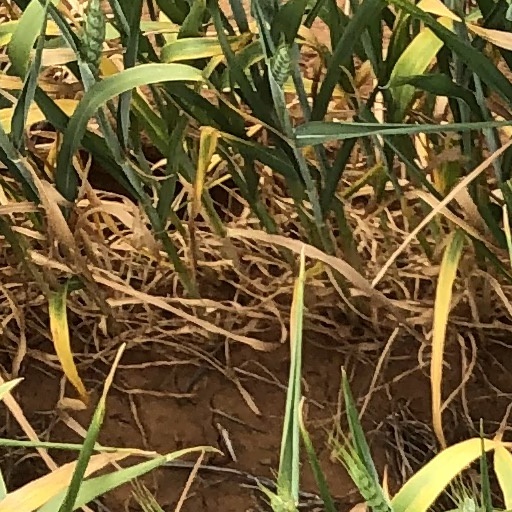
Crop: wheat